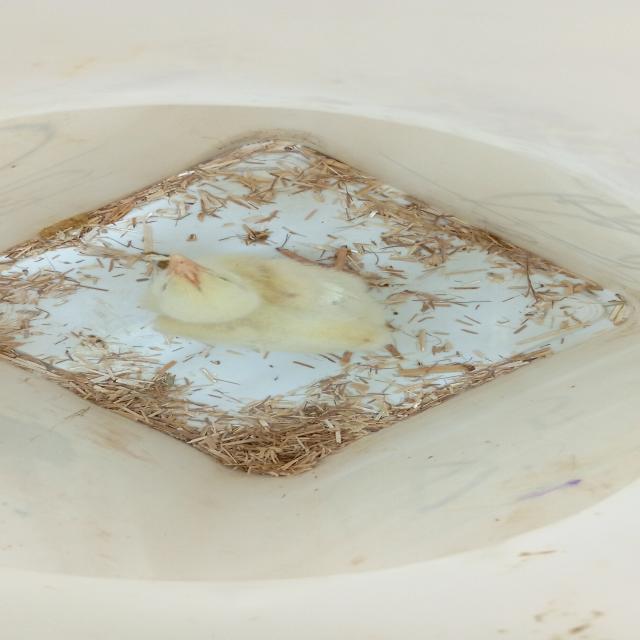
Weight: 139 g